Poached egg
Also known as:
ar - Arabic: بيض بوشيه
ast - Asturian: Güevu escalfáu
bcl - Central Bikol: Poached egg
bg - Bulgarian: Яйца по панагюрски
ca - Catalan: Ou escalfat
cs - Czech: Ztracené vejce
cy - Welsh: Ŵy wedi ei botsio
de - German: Verlorene Eier
en-simple - Simple English: Poached egg
es - Spanish: Huevo escalfado
eu - Basque: Arrautza eskalfatu
fa - Persian: تخم‌مرغ تنگاب‌پز
fi - Finnish: Uppomuna
fr - French: Œuf poché
he - Hebrew: ביצה עלומה
id - Indonesian: Telur apung
it - Italian: Uovo in camicia
ja - Japanese: ポーチドエッグ
jv - Javanese: Endhog ceplok
ko - Korean: 물수란
ms - Malay: Telur carak
nl - Dutch: Gepocheerd ei
pl - Polish: Jajko w koszulce
pt - Portuguese: Ovos escalfados
ru - Russian: Яйцо пашот
sv - Swedish: Förlorade ägg
th - Thai: ไข่ดาวน้ำ
uk - Ukrainian: Яйця в сорочечках
wuu - Wu: 水潽蛋
yue - Cantonese: 波蛋
zh - Chinese: 水煮嫩蛋
Category: egg (poached egg)
Cuisine: Global
Associated cuisines: Global
Area: Global
Countries: Global
Region: Global

The dish involves cooking an egg outside its shell by submerging in liquid (such as water or milk or wine etc.) or steaming, resulting in a more delicately cooked egg compared to higher-temperature methods like boiling.

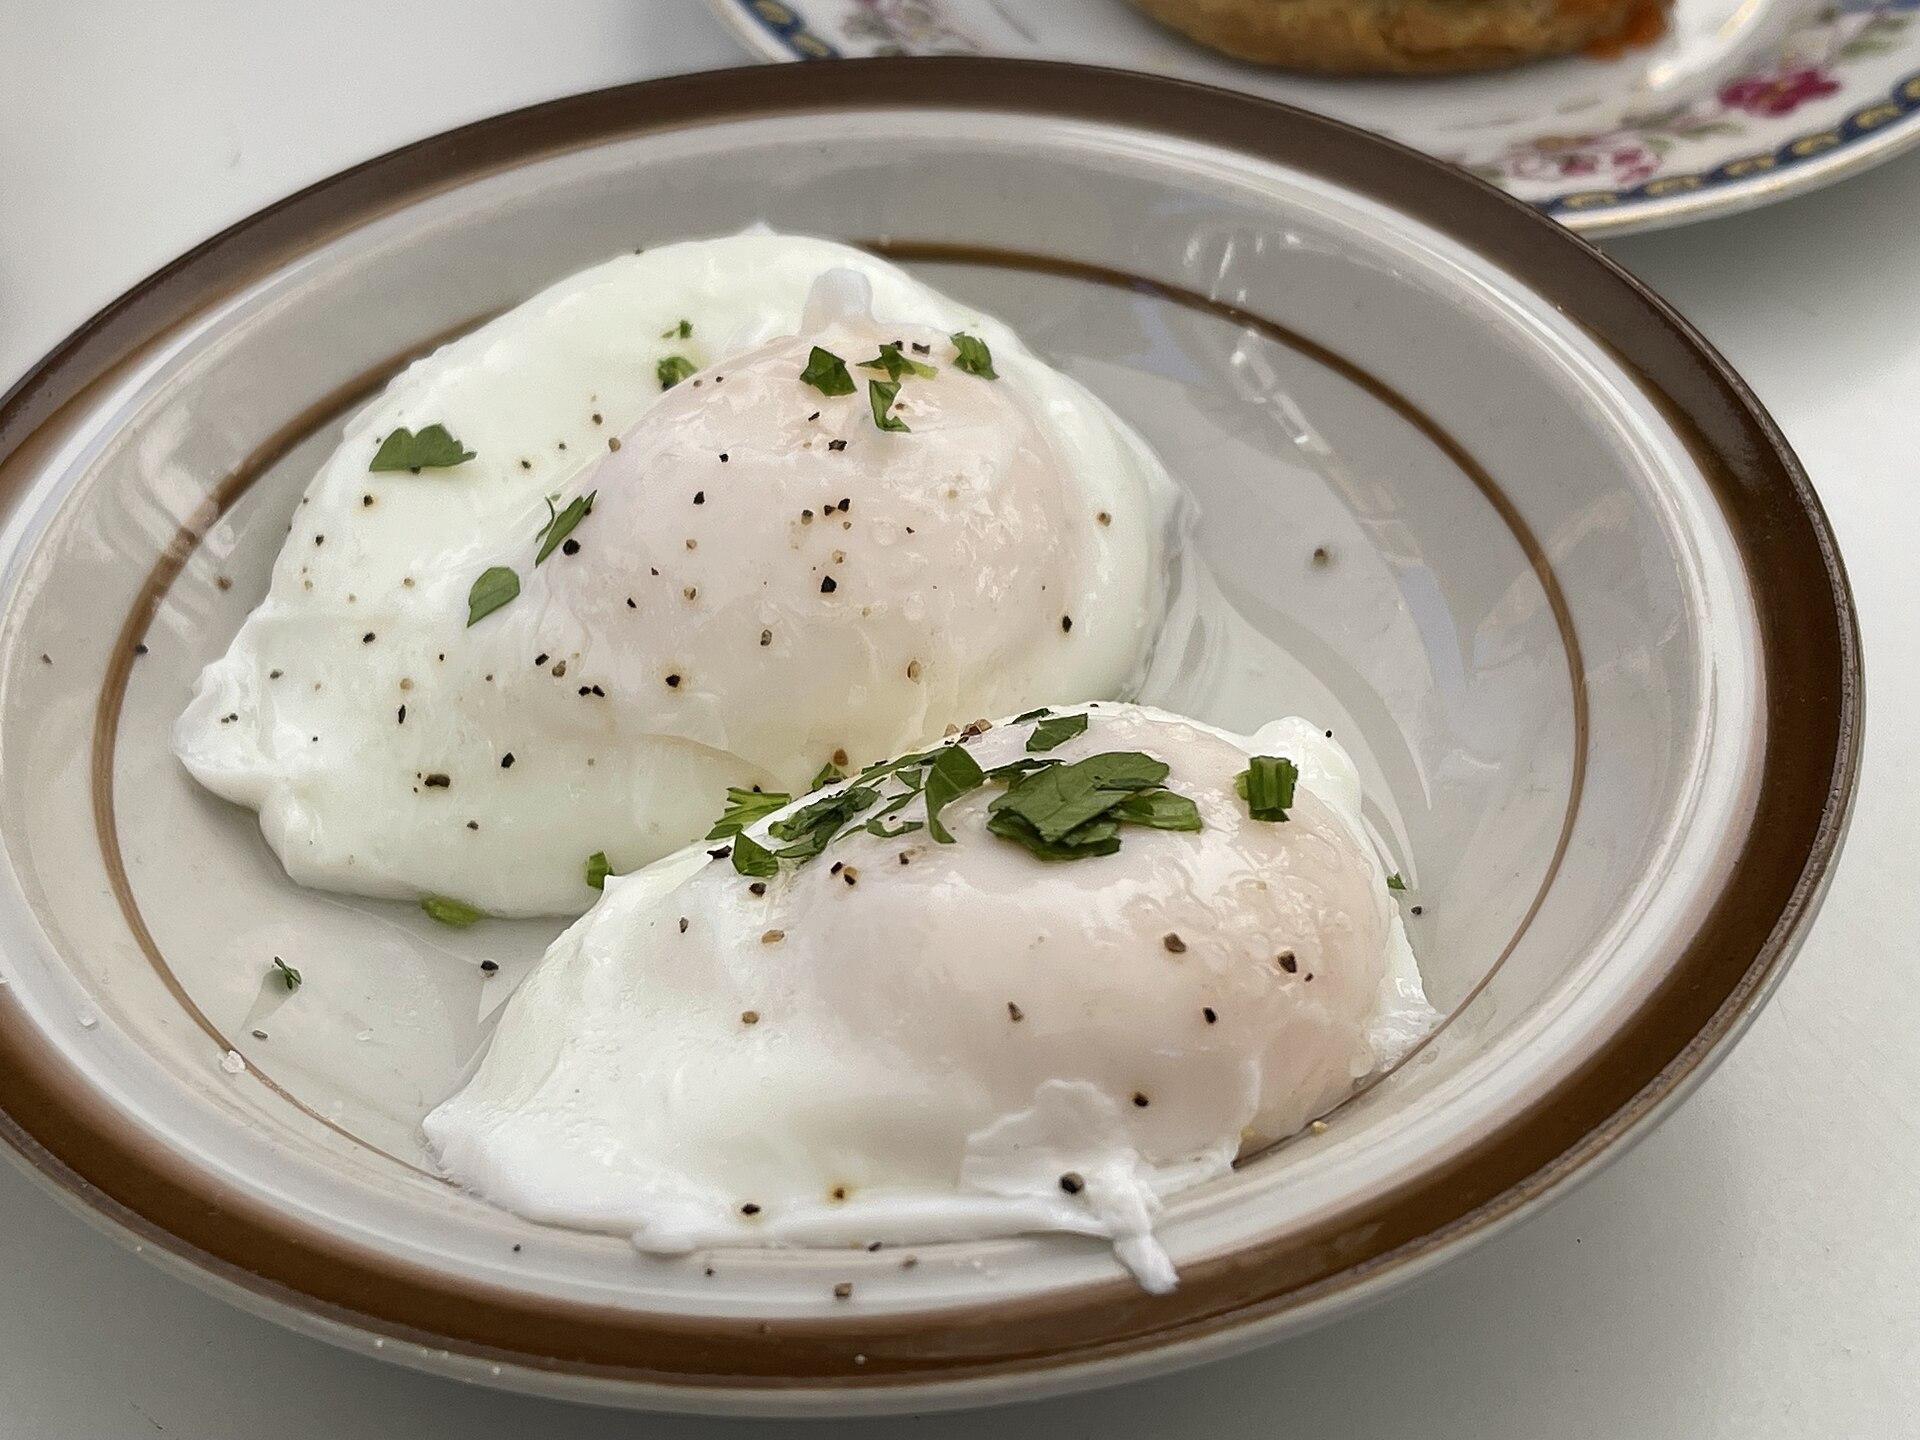
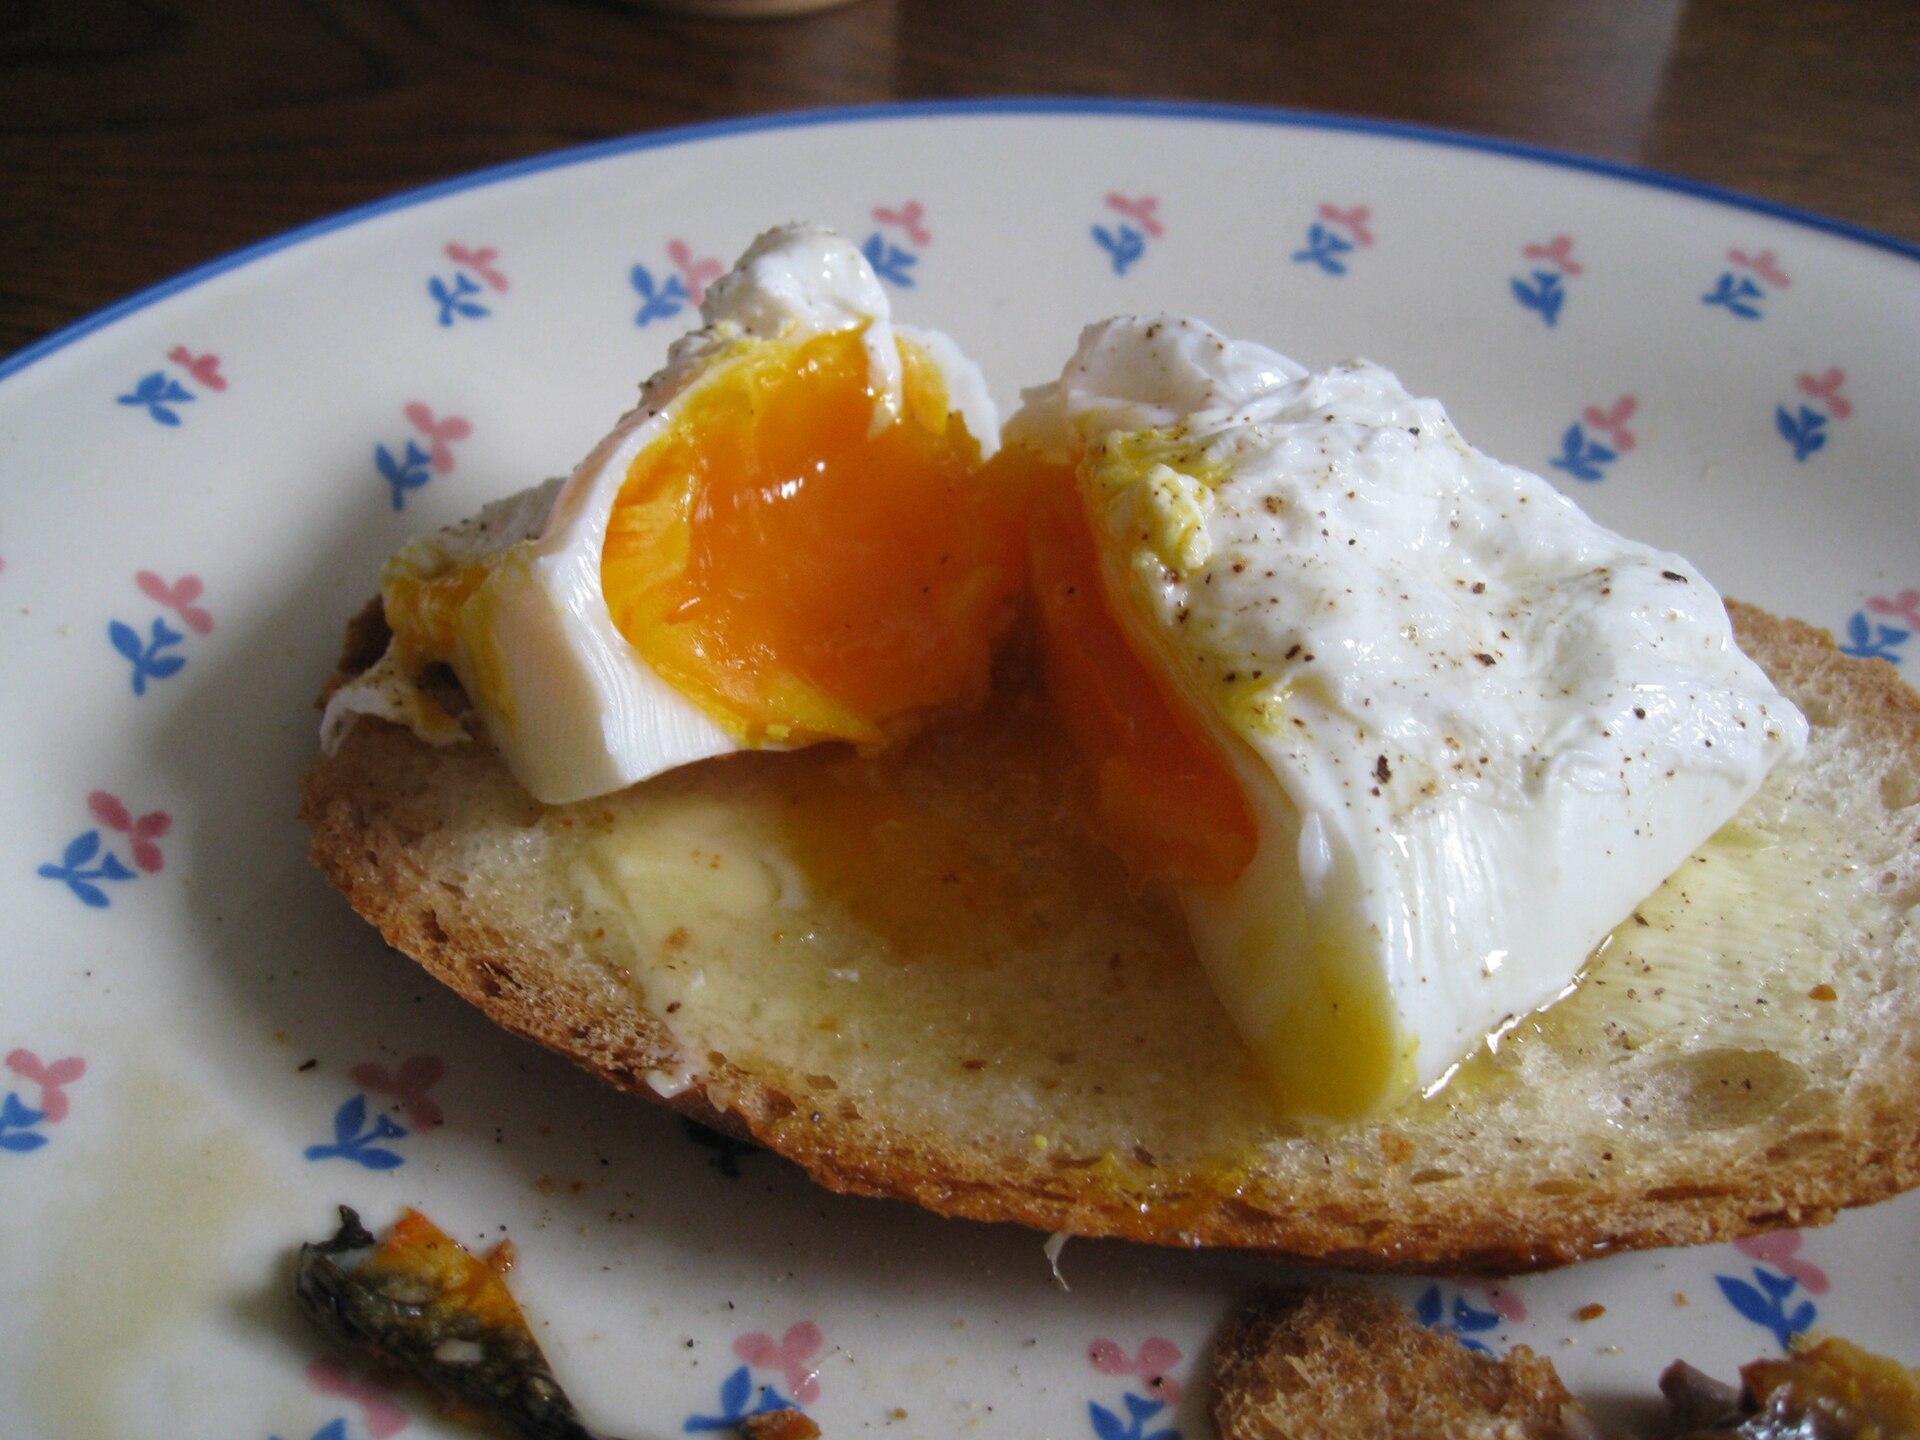